Seven (1995 film)

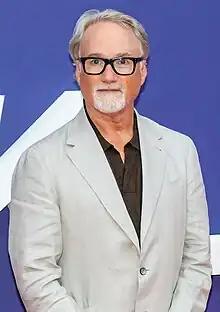
Director David Fincher (pictured in 2023)

To lead the project, Penta Film hired director Jeremiah S. Chechik, known for his recent success directing the comedy film "National Lampoon's Christmas Vacation" (1989) and seeking a more serious project. Chechik and Penta Film insisted on several script changes, including the removal of the bleak conclusion, in which Tracy's severed head is delivered in a box. Facing the ultimatum of complying with these requests or risking replacement or project cancellation, Walker acquiesced and wrote a more-mainstream ending in which the detectives confront Doe in a church described as either on fire or burned out. In this revised script, Doe embodies the sin of envy and kills Mills before being shot dead by Somerset, while a pregnant Tracy leaves the city. In a 2017 interview, Walker said he felt he was ruining his script and should have left the project. To meet the studio's demands, Walker wrote a total of thirteen drafts.